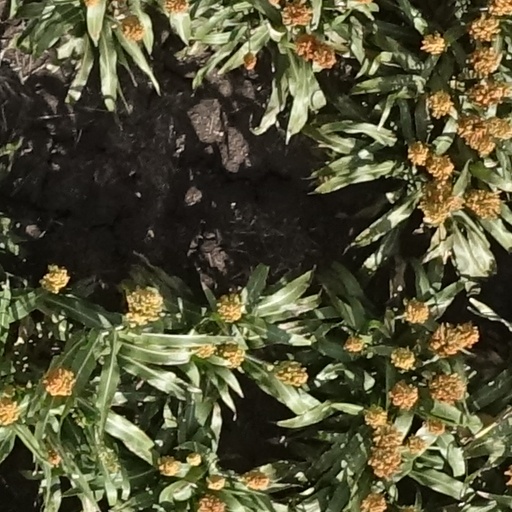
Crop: sorghum